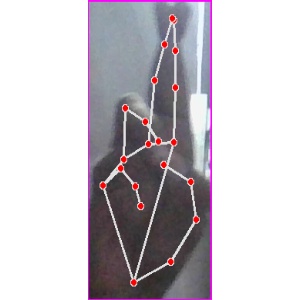
अक्षर: र